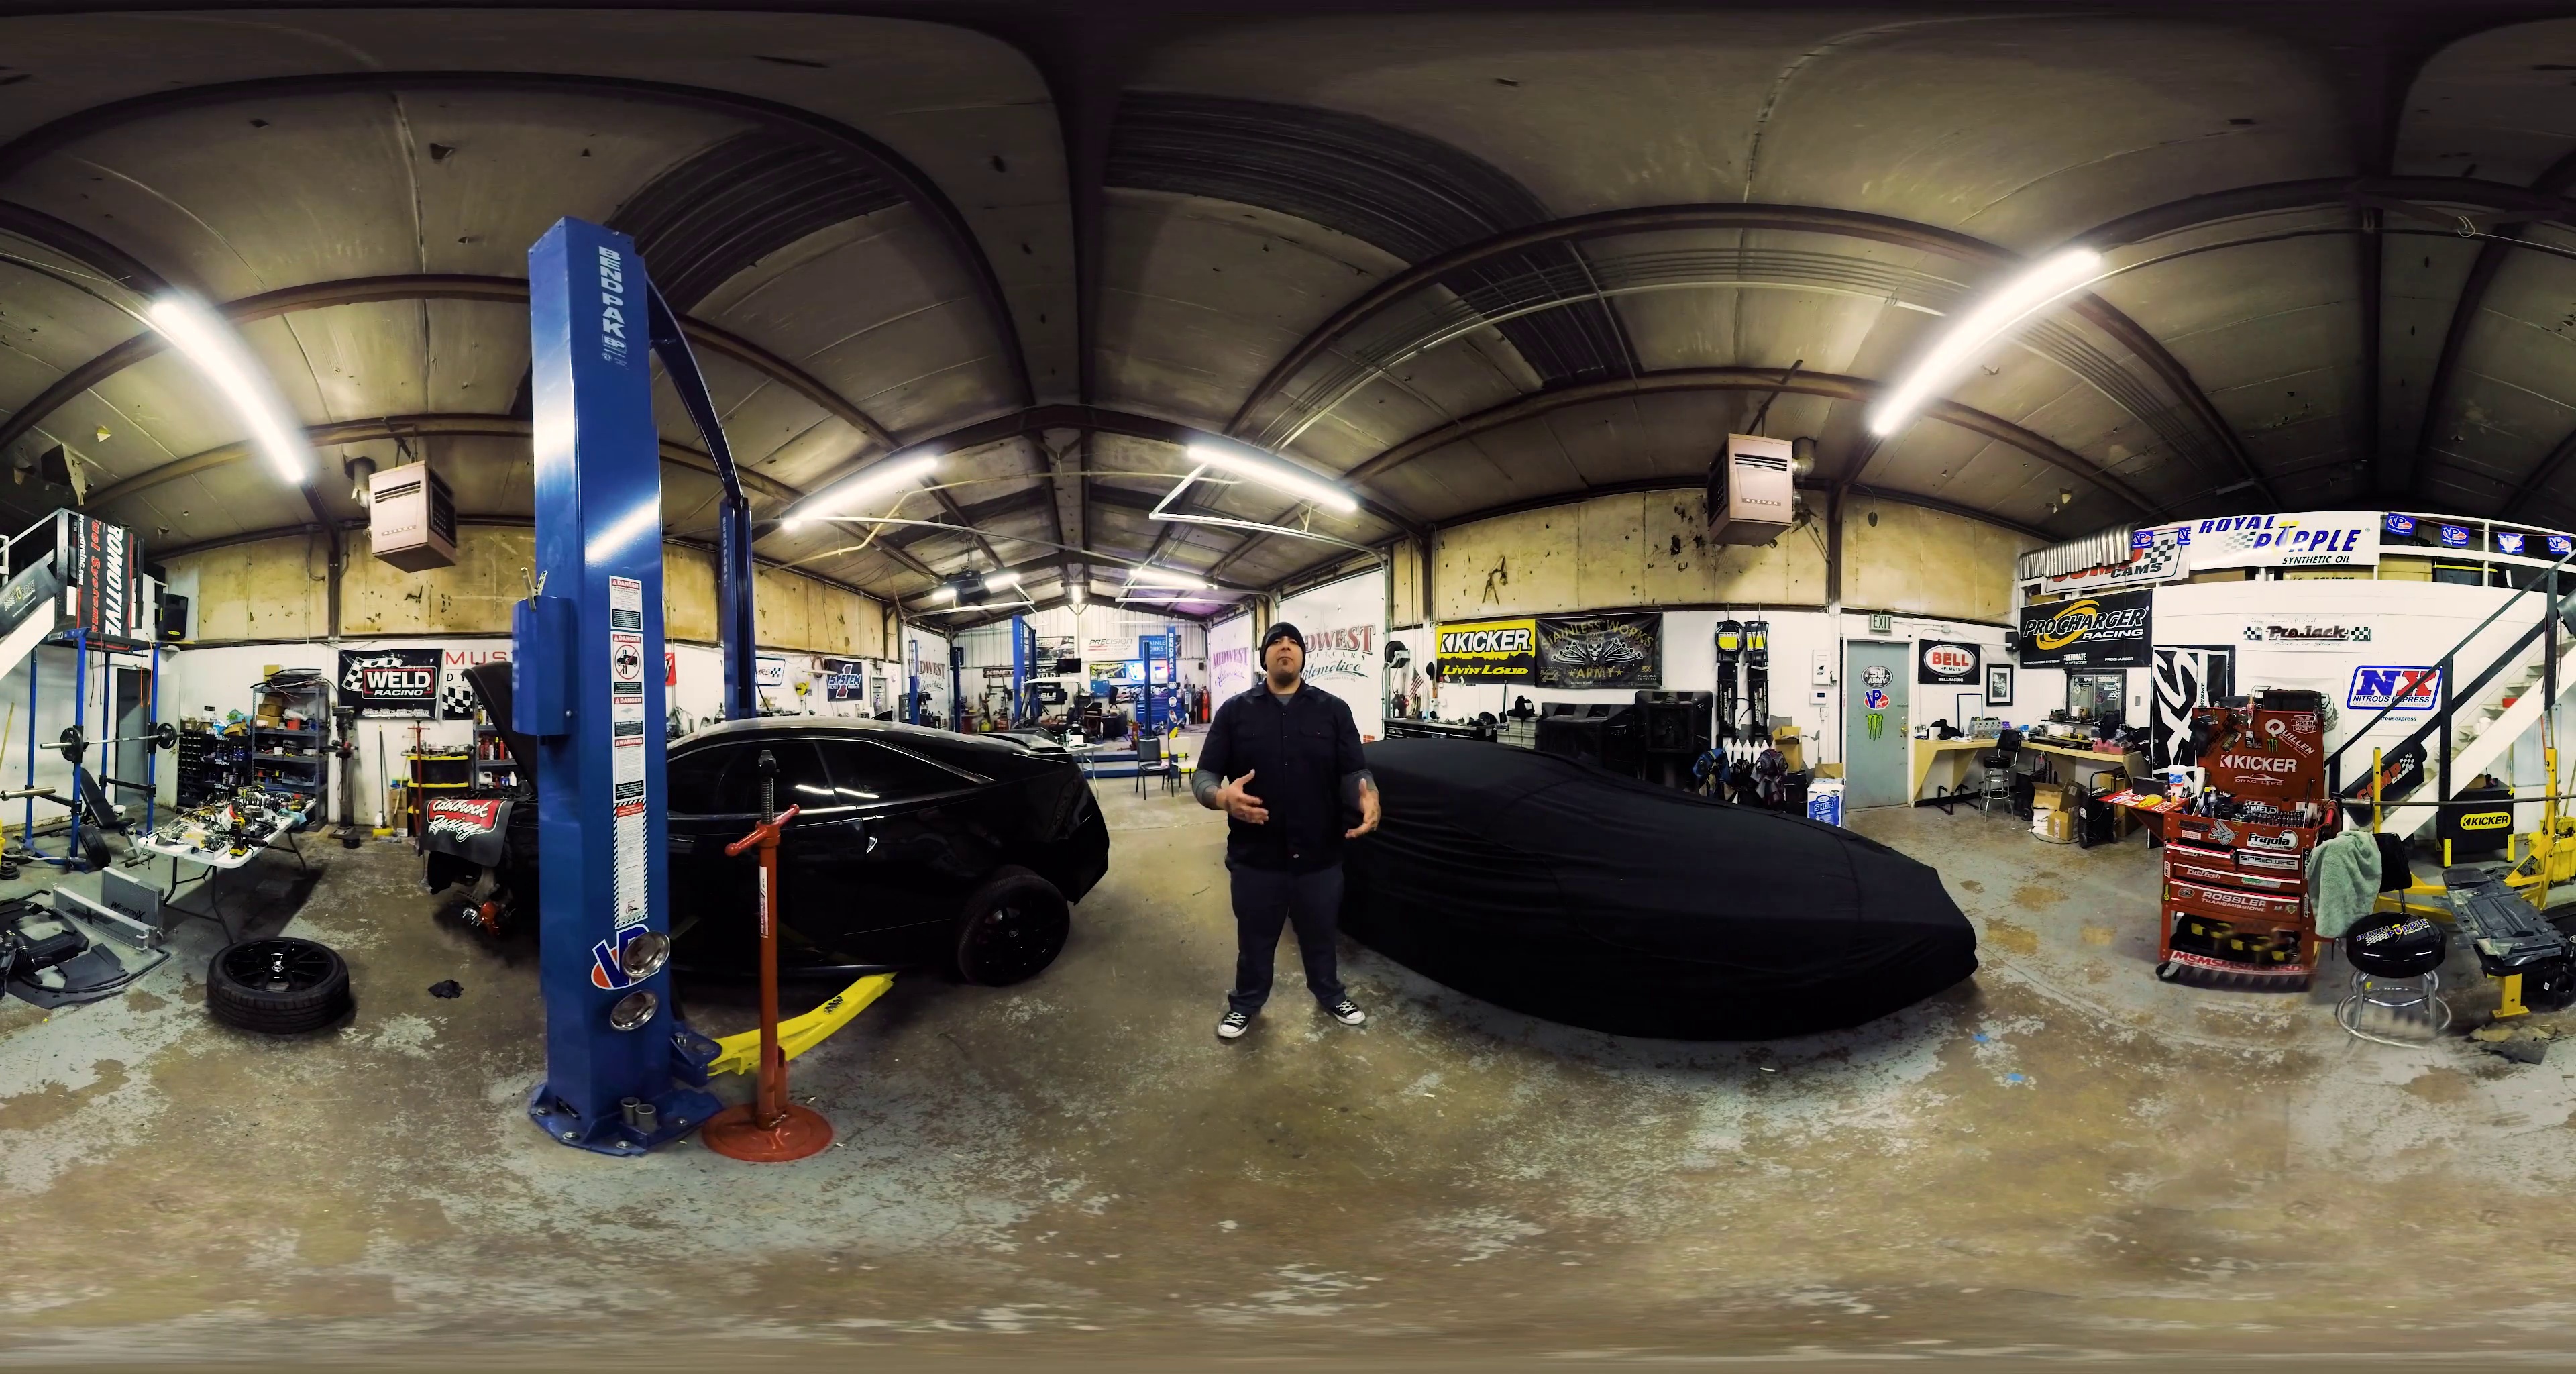
Referred object: Red shelf next to the starting viewpoint

Referred object: the tall blue car lift